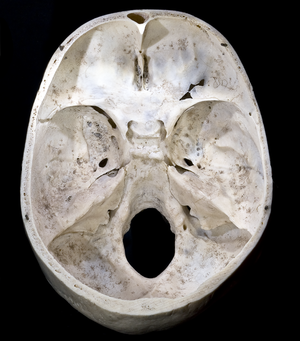
Vue endocrânien du plancher d'un crâne humain Muséum de Toulouse
Chez l'être humain, la base du crâne ou plancher du crâne, est la région anatomique inférieure du crâne. Elle permet le maintient du cerveau, qui repose dessus, et assure la protections de nombreux vaisseaux, nerfs et glandes.
Chez l'être humain, le crâne est la partie supérieure du squelette. Il est essentiellement destiné à protéger l'encéphale. Il repose sur le rachis cervical par l'intermédiaire de l'atlas, et maintien en antérieur le massif facial.
La cavité crânienne est une cavité comportant le cerveau et une partie de la moelle épinière. Elle est délimitée par les os du crâne.